Lake McConaughy

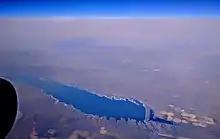
Aerial view of Lake McConaughy from the south

The lake, formed by Kingsley Dam, is a man-made body of water that is long, wide at its largest point, and deep near the dam (at full capacity) – it was constructed between 1936 and 1941 and is fed by the North Platte River. When full, the reservoir has a capacity of , covers and has of shoreline, making it the largest reservoir in Nebraska.